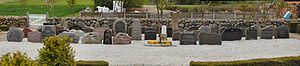
Lapidarium
Lapidarium på Dallerup Kirkegård
Lapidarium på dallerup kirkegård
Et lapidarium er et område, oftest i forbindelse med en kirkegård, hvor særligt bevaringsværdige minde- og gravsten opstilles.